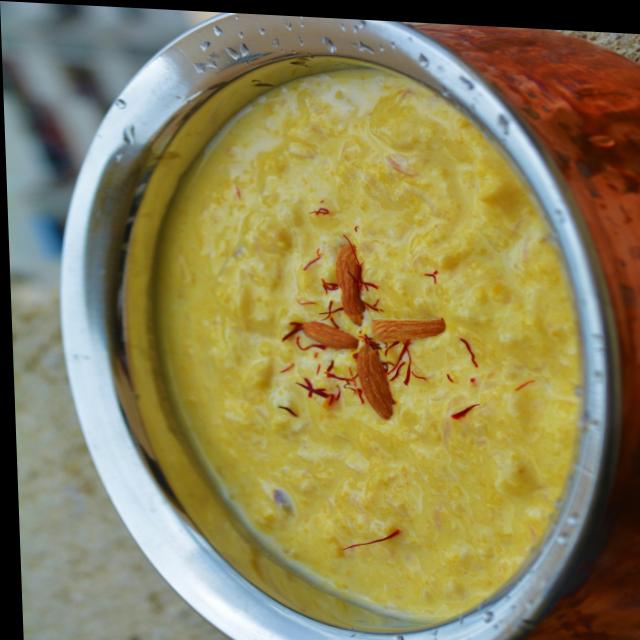
Dish: kheer